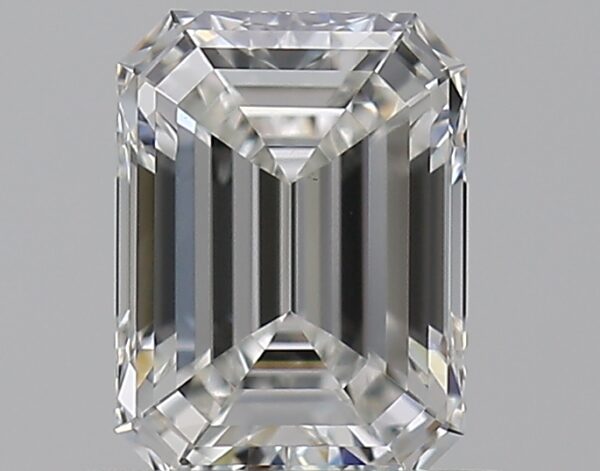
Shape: emerald
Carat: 0.61
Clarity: VVS2
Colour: G
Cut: EX
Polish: EX
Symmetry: VG
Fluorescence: F
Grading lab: GIA
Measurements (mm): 5.72 x 4.22 x 2.72